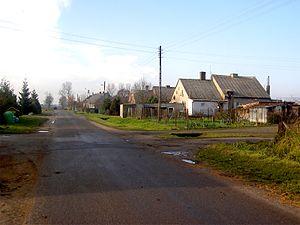
Małachowo-Złych Miejsc est un village polonais de la gmina de Witkowo dans le powiat de Gniezno de la voïvodie de Grande-Pologne dans le centre-ouest de la Pologne.